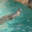
Label: seal